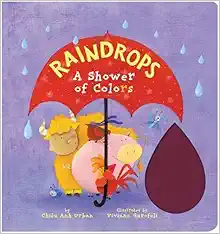
Raindrops: A Shower of Colors
Category: Books
Review "This cheery book uses animals to show how blending colors creates new ones... overall it's a winning visual effect." -Publishers WeeklyScholastic Parent & Child Magazine: Top Picks for Fiction, April 2010:"We love the innovative design...and the story teaches many concepts at once-colors, animals, weather," - Rachael Taaffe, copy editor"...Garofoli's playful, big-bellied critters-most accessorized fetchingly-will charm readers. Fun, with a little subtle instruction on color mixing." -Kirkus Reviews"This chunky book for little fingers proves to be a most clever adventure in learning colors... Their infectious energy is sure to entertain the youngest readers, while parents will certainly appreciate the ingenious use of color combos." -Smithsonian Asian Pacific American Program"...in this delightful debut picture book... Tots can learn about colors and have fun shouting "Go! Go! Go!" ...No matter the weather, this board book will provide hours of fun." - Washington Parent From the Author Chiêu Anh Urban is a published author, illustrator, graphic designer, and format designer who specializes in developing innovative formats and interactive books for the very young. Chiêu's forthcoming projects include the novelty series Color Wonder and the novelty book 123 Go! . She is the creator of Away We Go! and the author of Raindrops: A Shower of Colors . Visit her website at ChieuUrban.com and blog at ChieuUrban.blogspot.com About the Author Chiêu Anh Urban is a published author, illustrator, graphic designer, and format designer who specializes in developing innovative formats and interactive books for the very young. Chiêu's forthcoming projects include the novelty series Color Wonder and the novelty book 123 Go! . She is the creator of Away We Go! and the author of Raindrops: A Shower of Colors . Visit her website at ChieuUrban.com and blog at ChieuUrban.blogspot.com
Features: Look—a rainbow of colors is showering down on the animals! | This very simple, beautiful, and innovative concept book shows children how primary colors magically blend to create secondary ones. Die-cut raindrops with a see-through shaded acetate appear throughout; when the acetates are layered on top of each other, a new color emerges!  So it’s easy to see—and understand—how blue and red make purple; red and yellow make orange; blue and yellow make green . . . . and how, all together, they create a gorgeous rainbow! | The delightful art showcases a cute and cuddly-looking group of animals trying to escape the rain—and each one has an adorable accessory, be it a pinwheel, fancy hat, or bright umbrella.